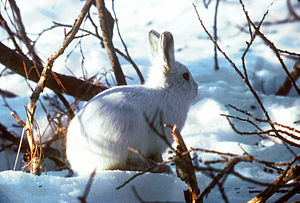
Snehare
Snehare
En snehare eller nordhare har en kropslængde fra 46 cm til 60 cm. Den lever på tundra, heder eller højtliggende græssletter. Om sommeren er sneharen gråbrun, mens den om vinteren er hvid hos de nordlige bestande. Den har rede i klippesprækker eller udgraver en kort gang.